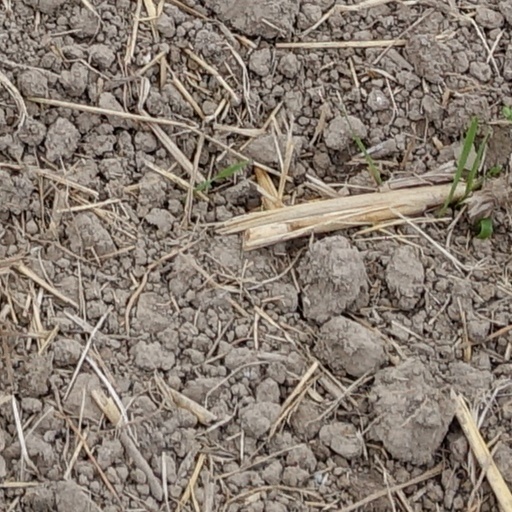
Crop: wheat